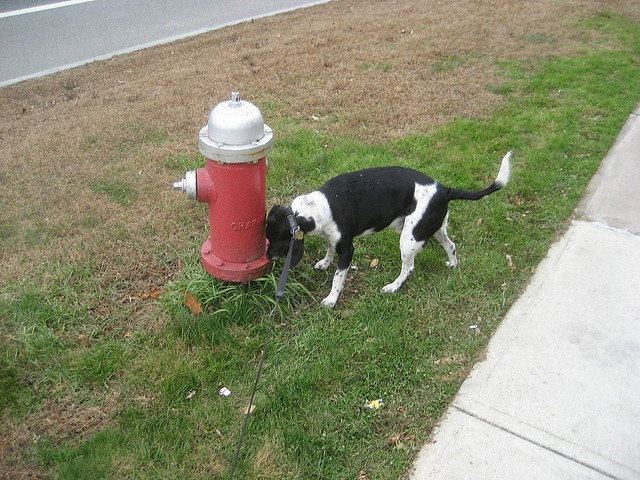
A dog is investigating a fire hydrant by a sidewalk.
A black and white dog sniffing around a fire hydrant.
A dog standing at a fire hydrant sniffing the ground
a dog on a leash sniffing a red fire hydrant
The black and white dog is sniffing a fire hydrant.